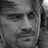
Emotion: sad